Saint-Priest, Metropolis of Lyon

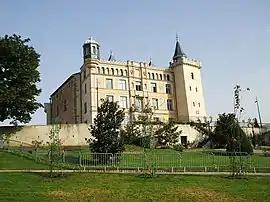
Château of Saint-Priest

Saint-Priest is a commune in the Metropolis of Lyon in the Auvergne-Rhône-Alpes region in eastern France. It is the fourth-largest suburb of the city of Lyon, and is located to its southeast side. The Saint-Priest station is served by local trains to Lyon and Saint-André-le-Gaz.